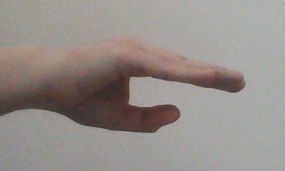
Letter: jeem